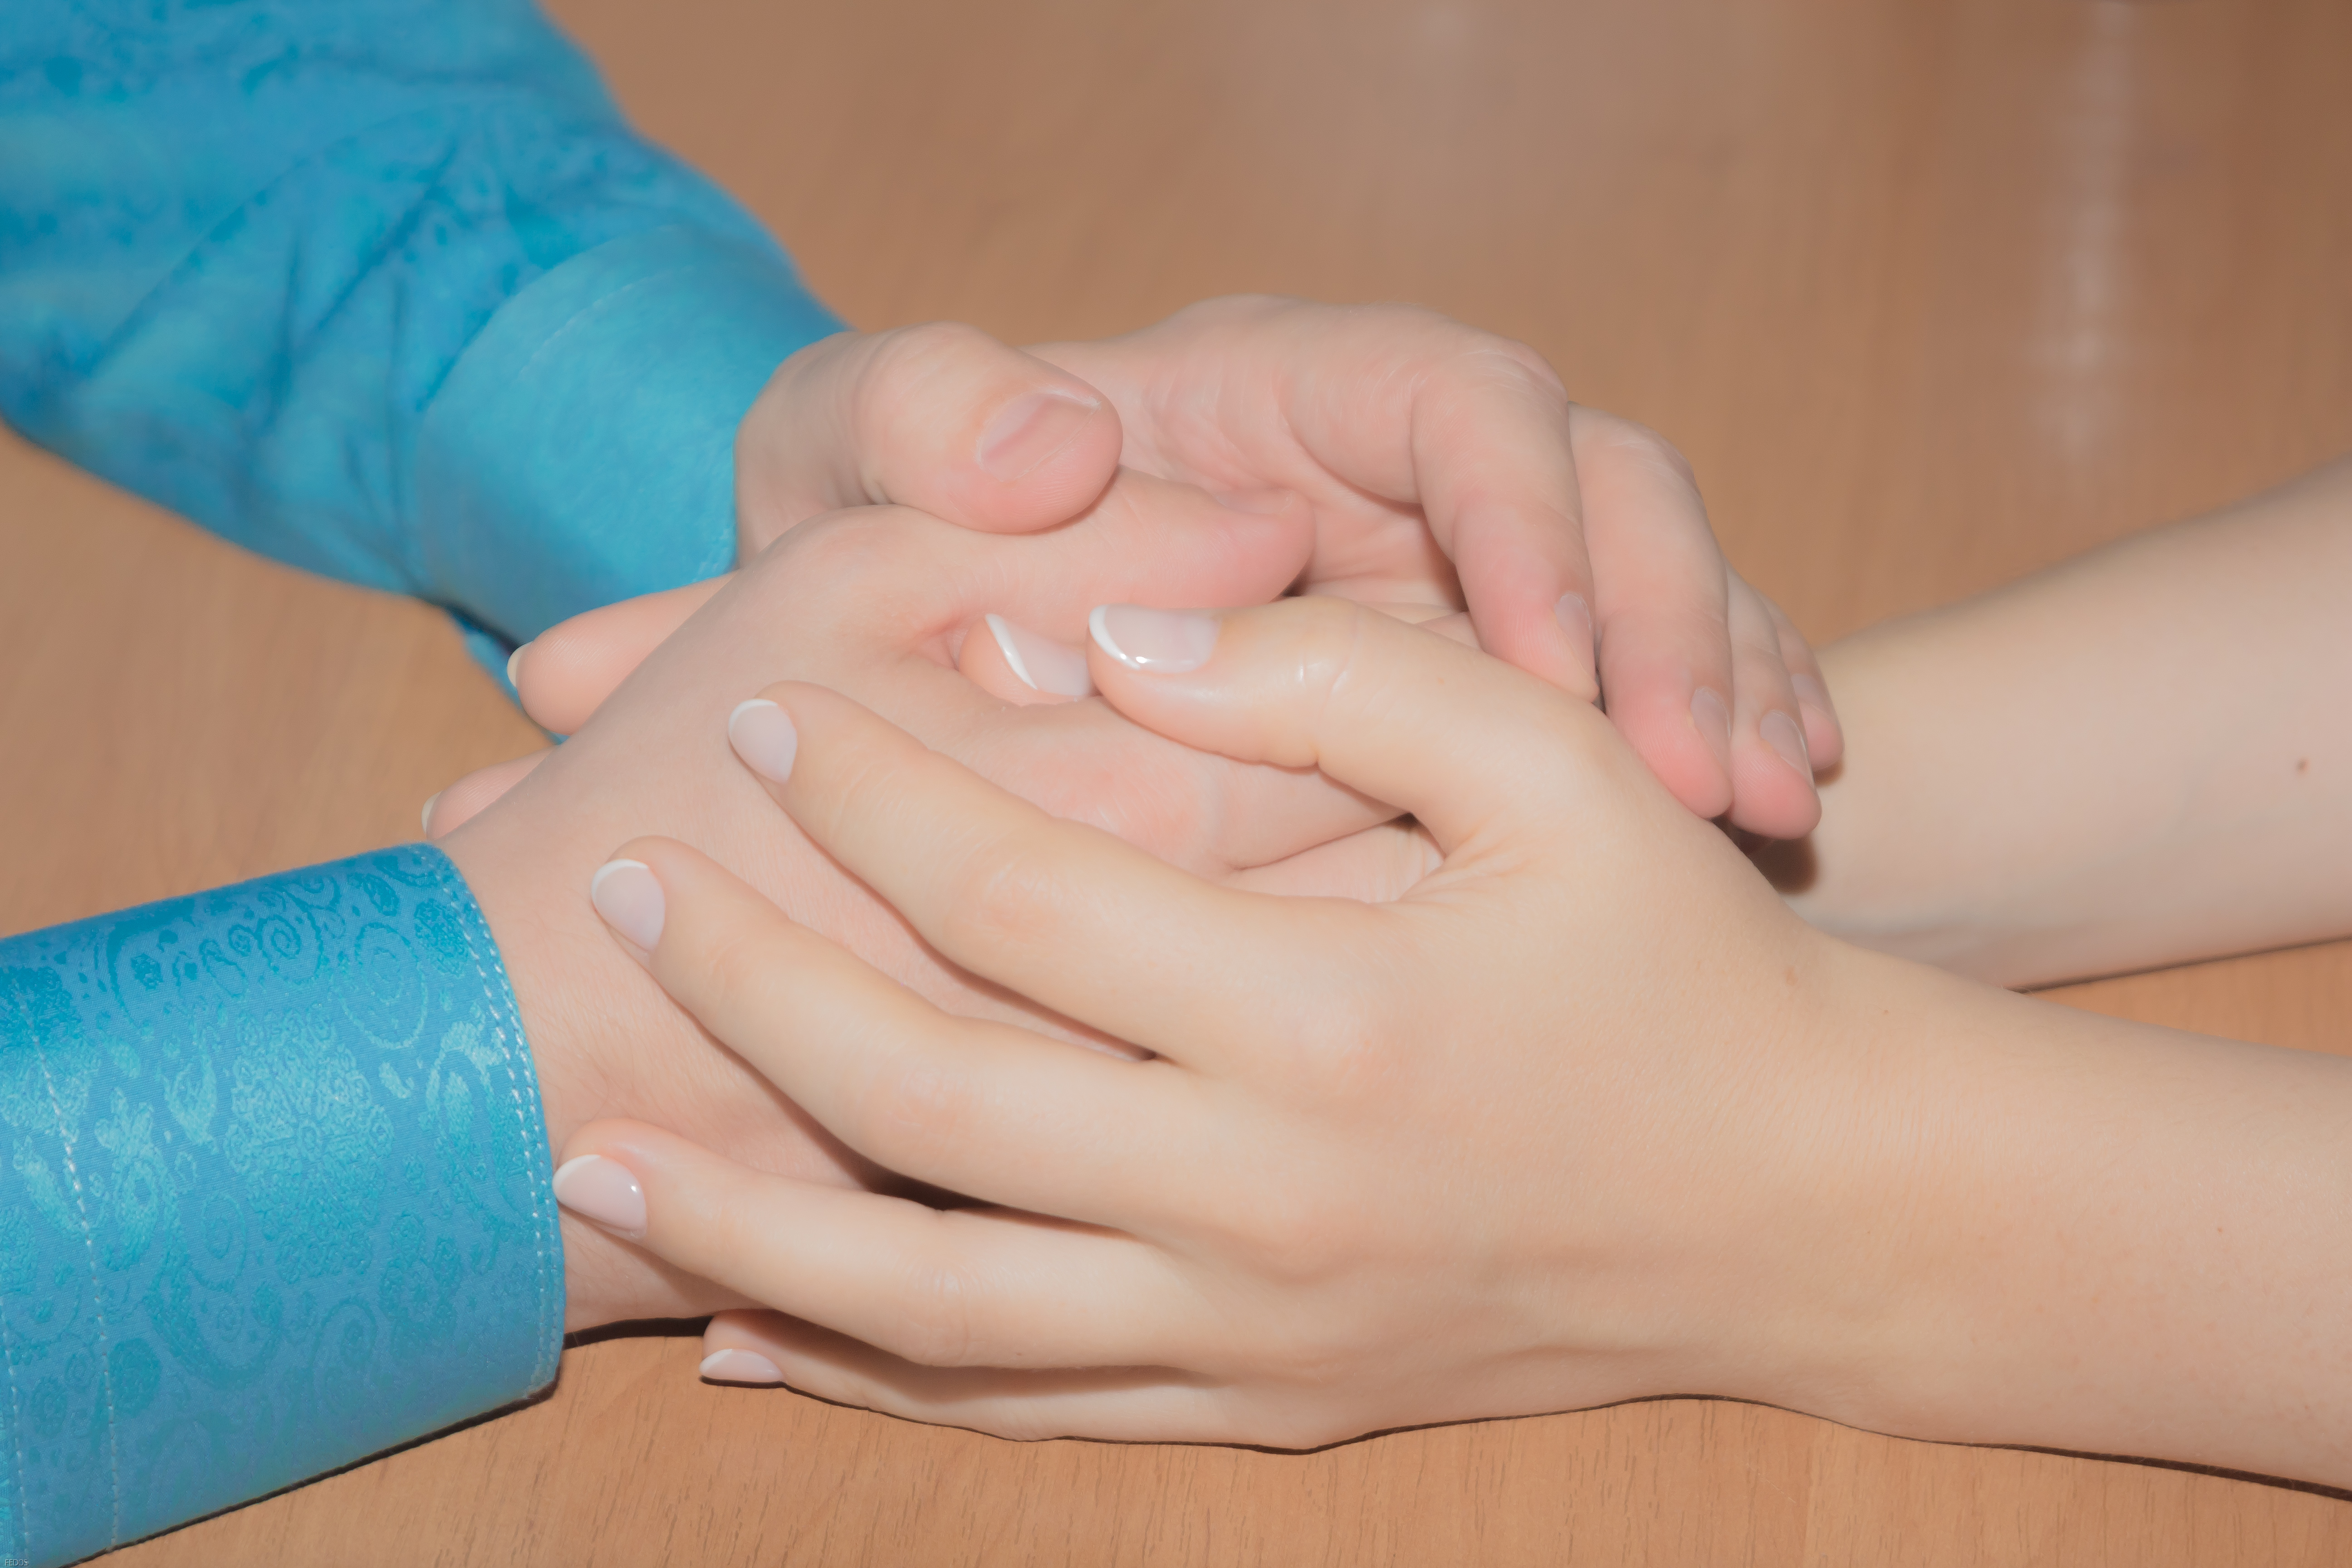
wedding, hands, love, nail, finger, hand, skin, foot, toe, leg, arm, joint, muscle, human leg, gesture, thumb, wrist, nail care, child